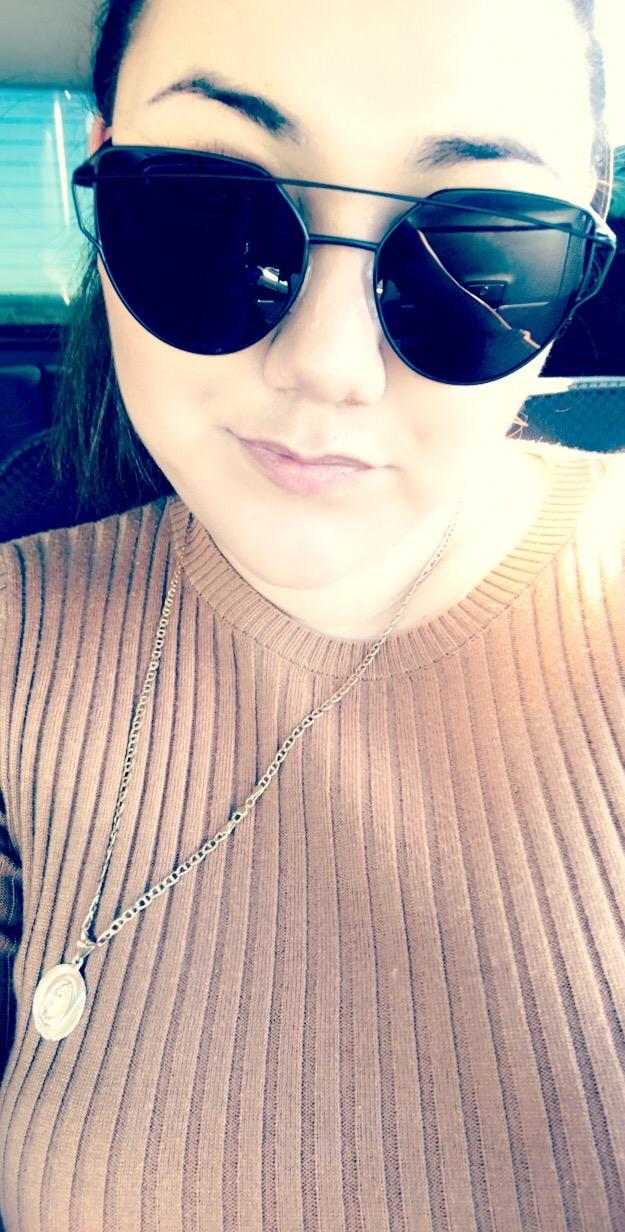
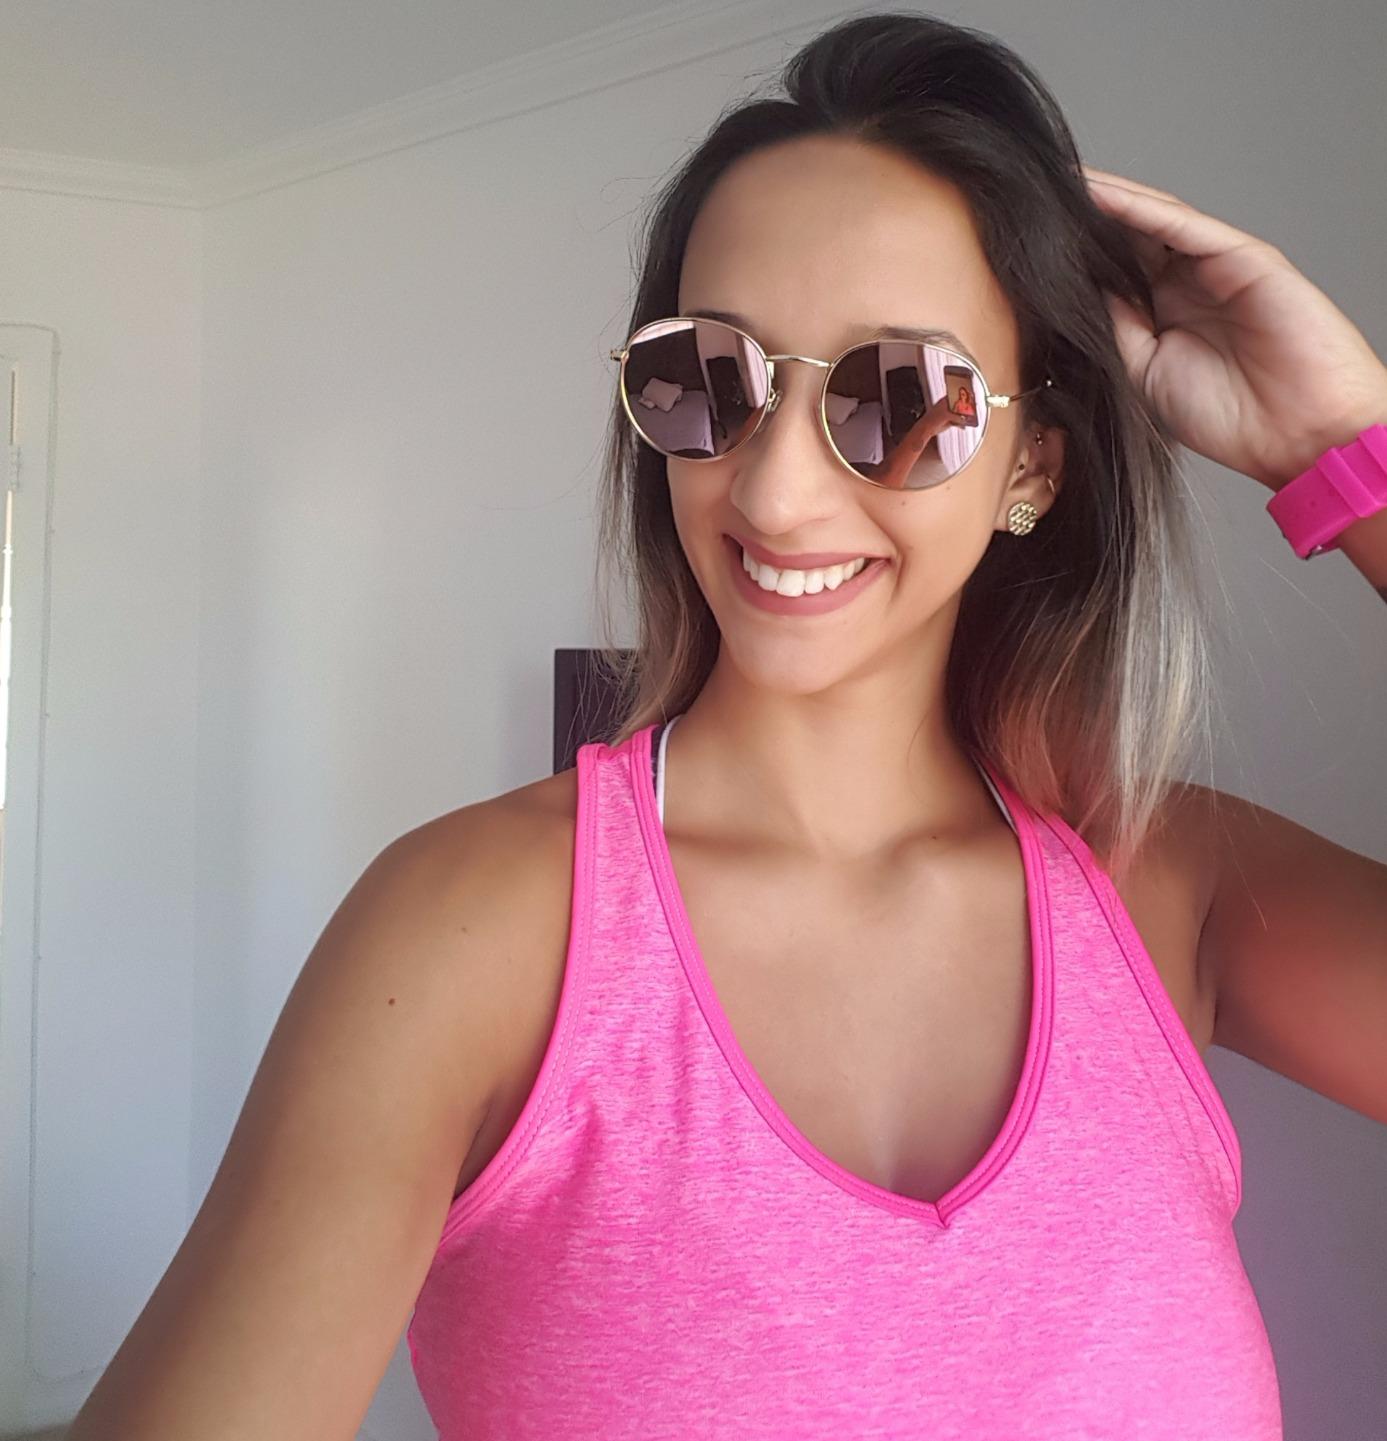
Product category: accessories_sunglasses
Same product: no